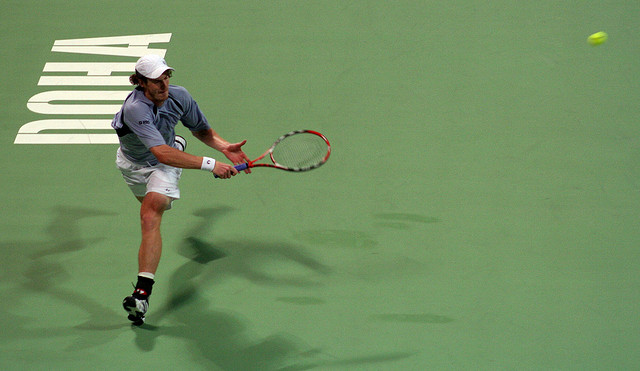
vận động viên tennis nam chạy sang vung vợt đỡ bóng